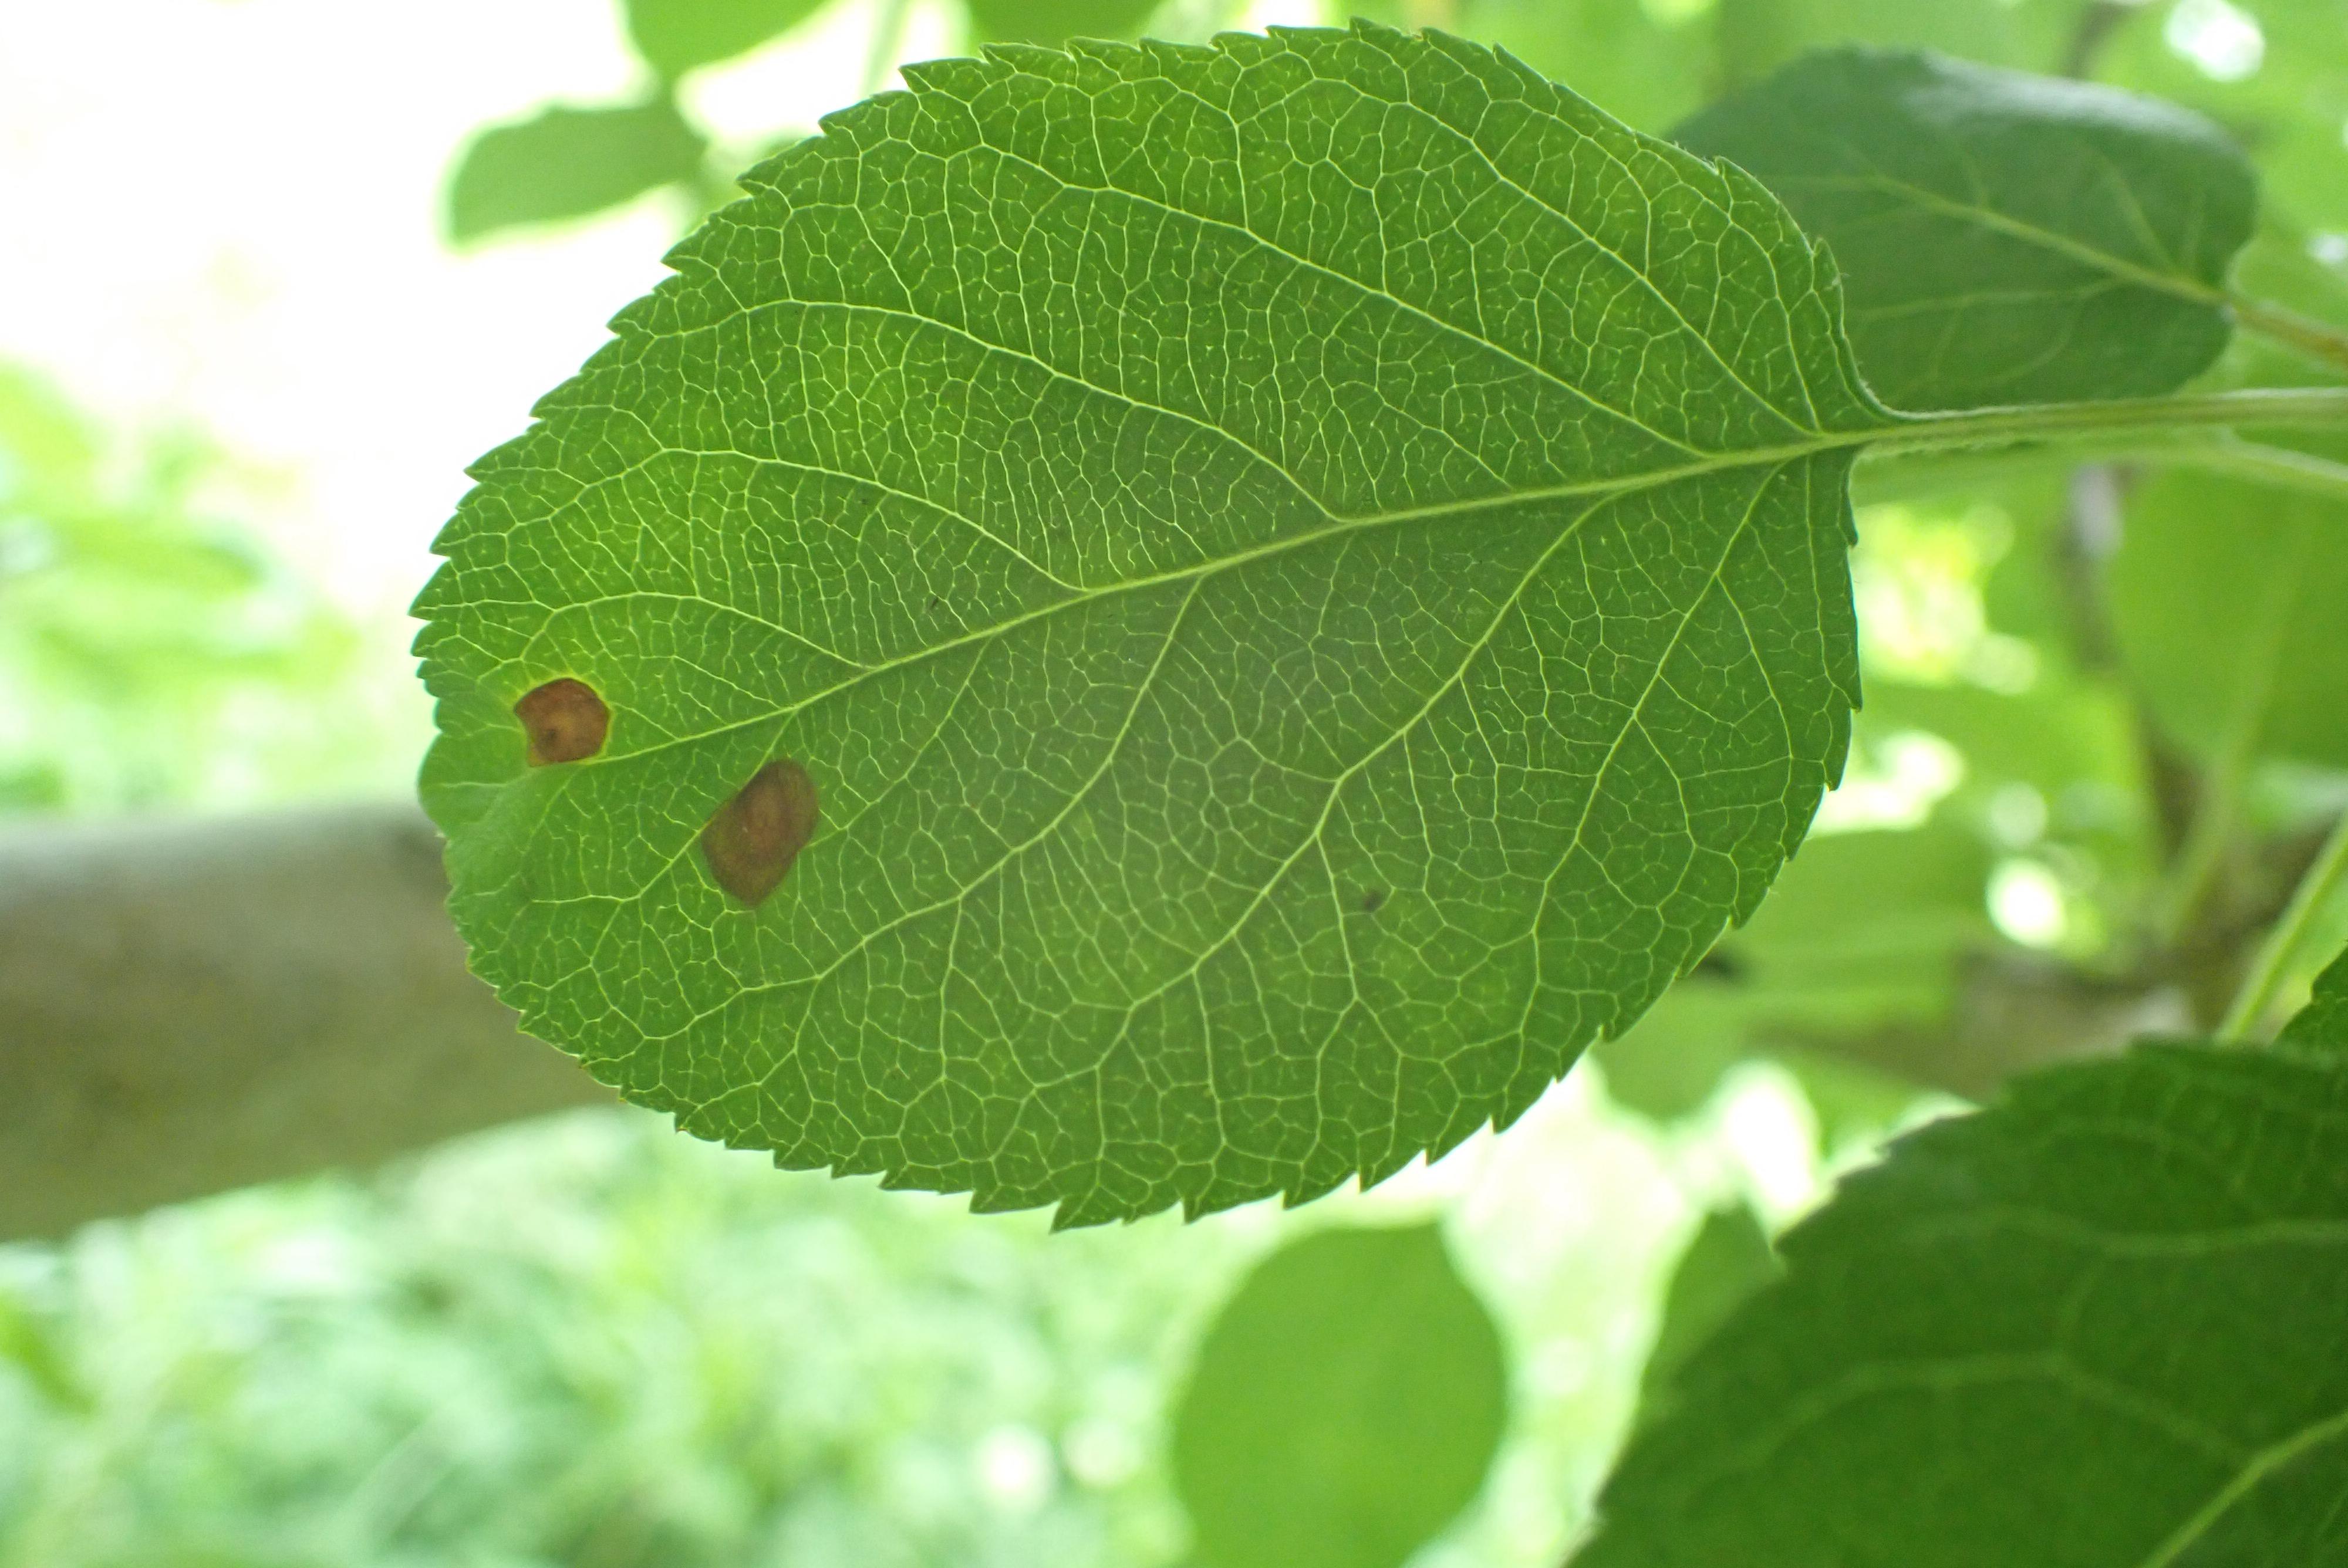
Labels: frog_eye_leaf_spot